Jakobsberg (Porta Westfalica)

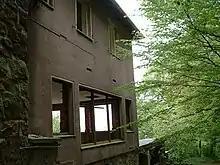
Bismarckburg Inn

A few metres west of the Jakobsberg transmission tower is "Gaststätte Bismarckburg", an inn that was built at the end of the 18th century and is rich in tradition. It acted as a falconry as well as being a popular local destination. It adapted to changing circumstances over time by undergoing several conversions; but has since become empty and fallen into disrepair.